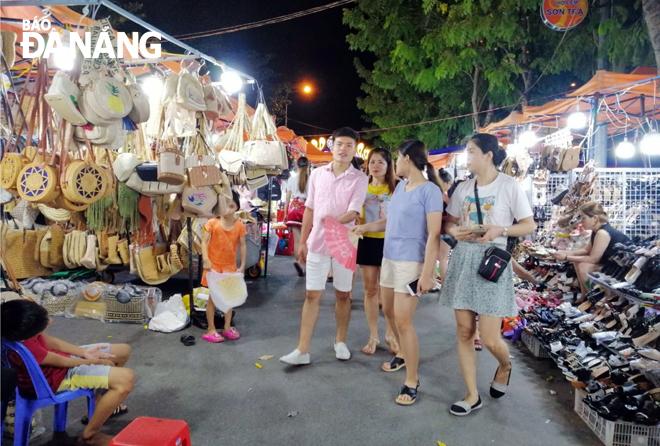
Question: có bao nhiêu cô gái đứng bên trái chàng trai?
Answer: có hai cô gái đứng bên trái chàng trai